Yona Ettlinger

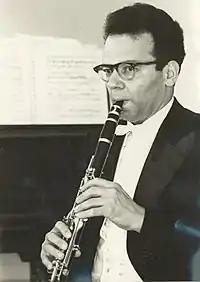
Yona Ettlinger

Yona Ettlinger (May 28, 1924 – June 24, 1981) was a clarinetist who played and taught in Israel, France and England. Ettlinger is considered a prominent classical clarinetist of his generation, and one of Israel's notable instrumentalists. His musicianship and unique sound influenced the art of clarinet playing in Israel and Europe in the second half of the 20th century. Many clarinet soloists and orchestra players of different countries were among his students.